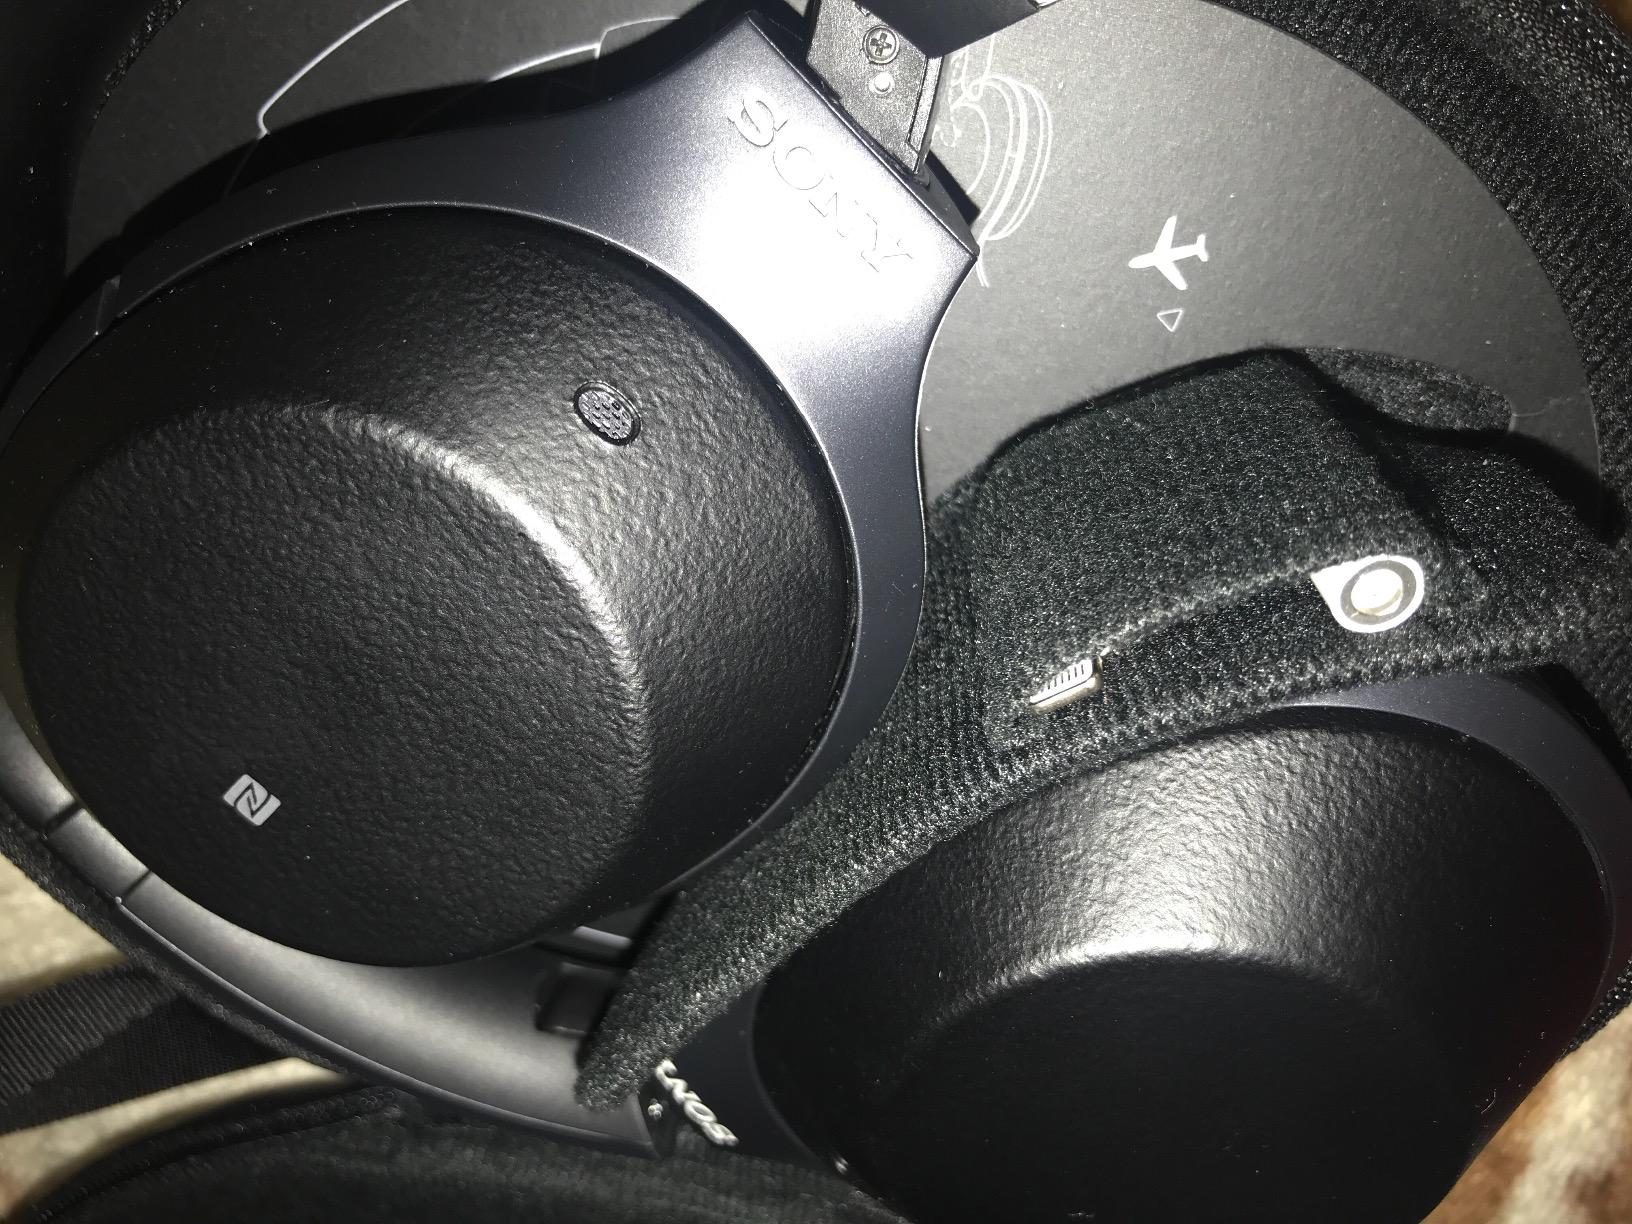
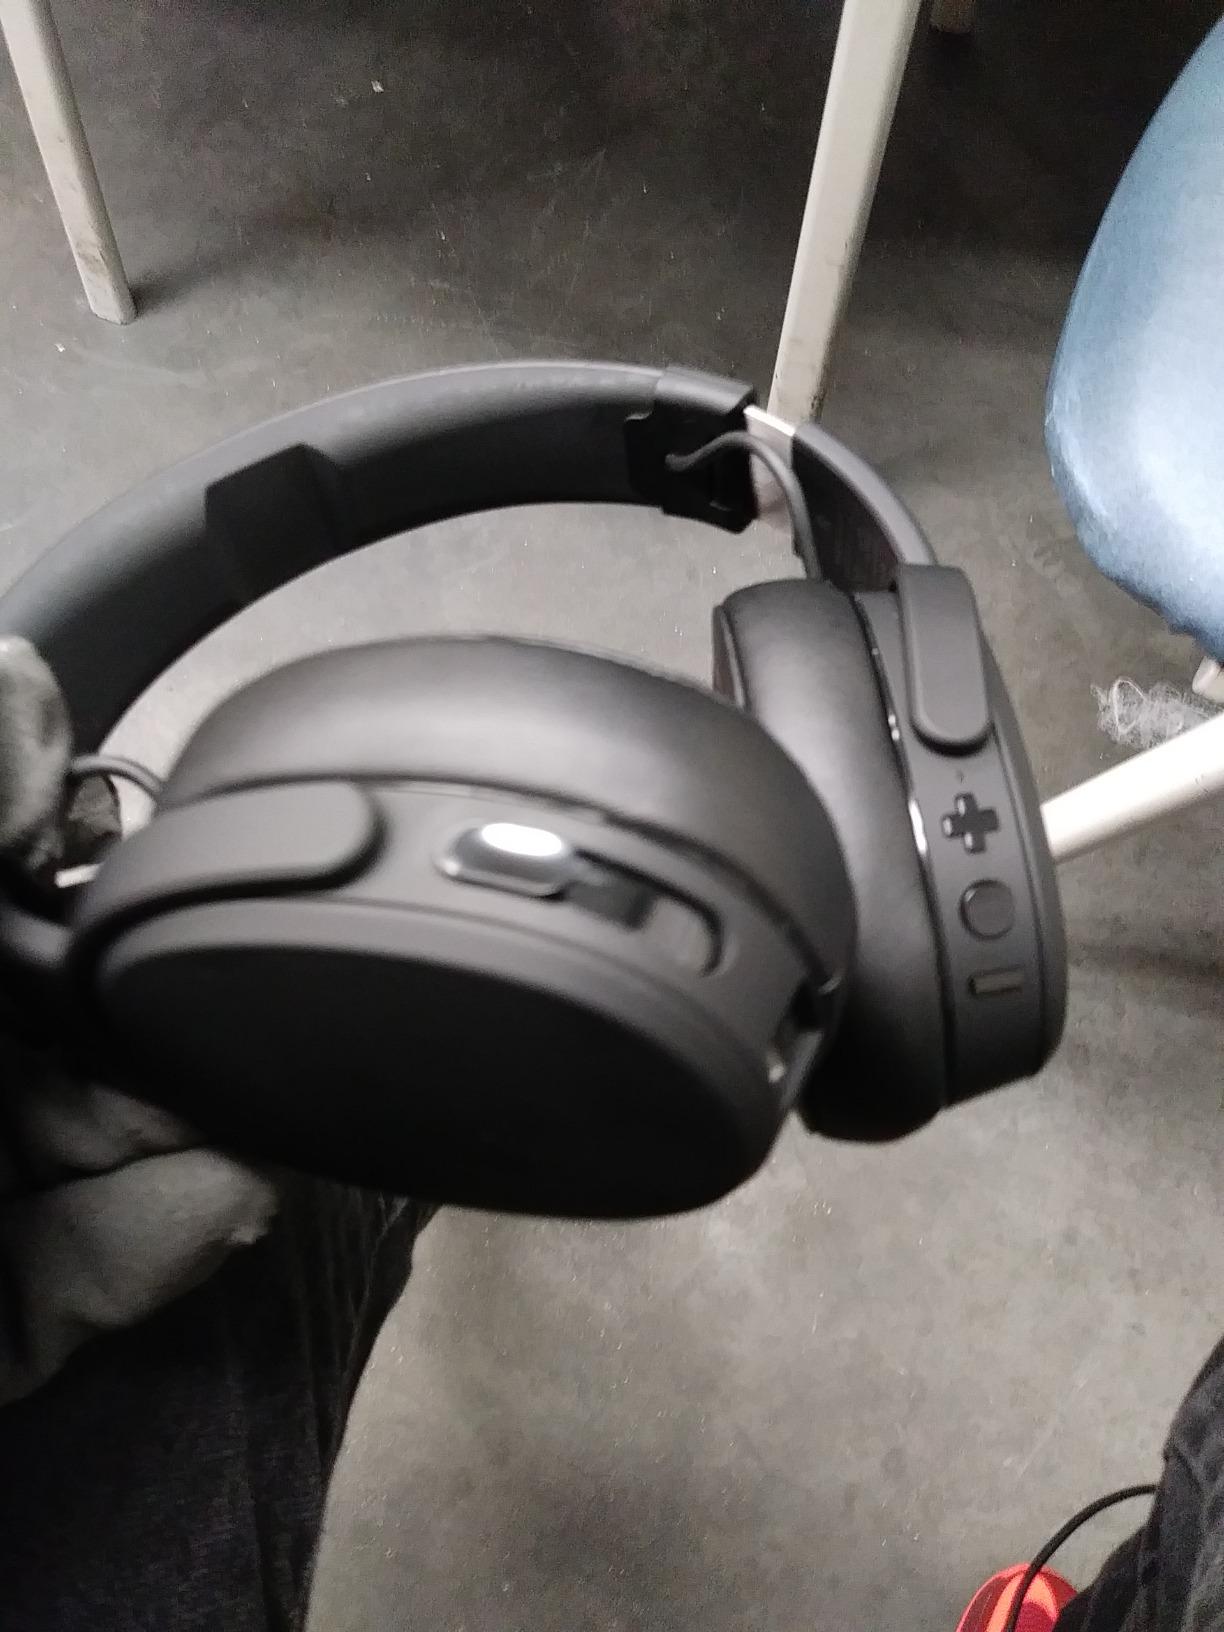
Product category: headphones
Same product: no